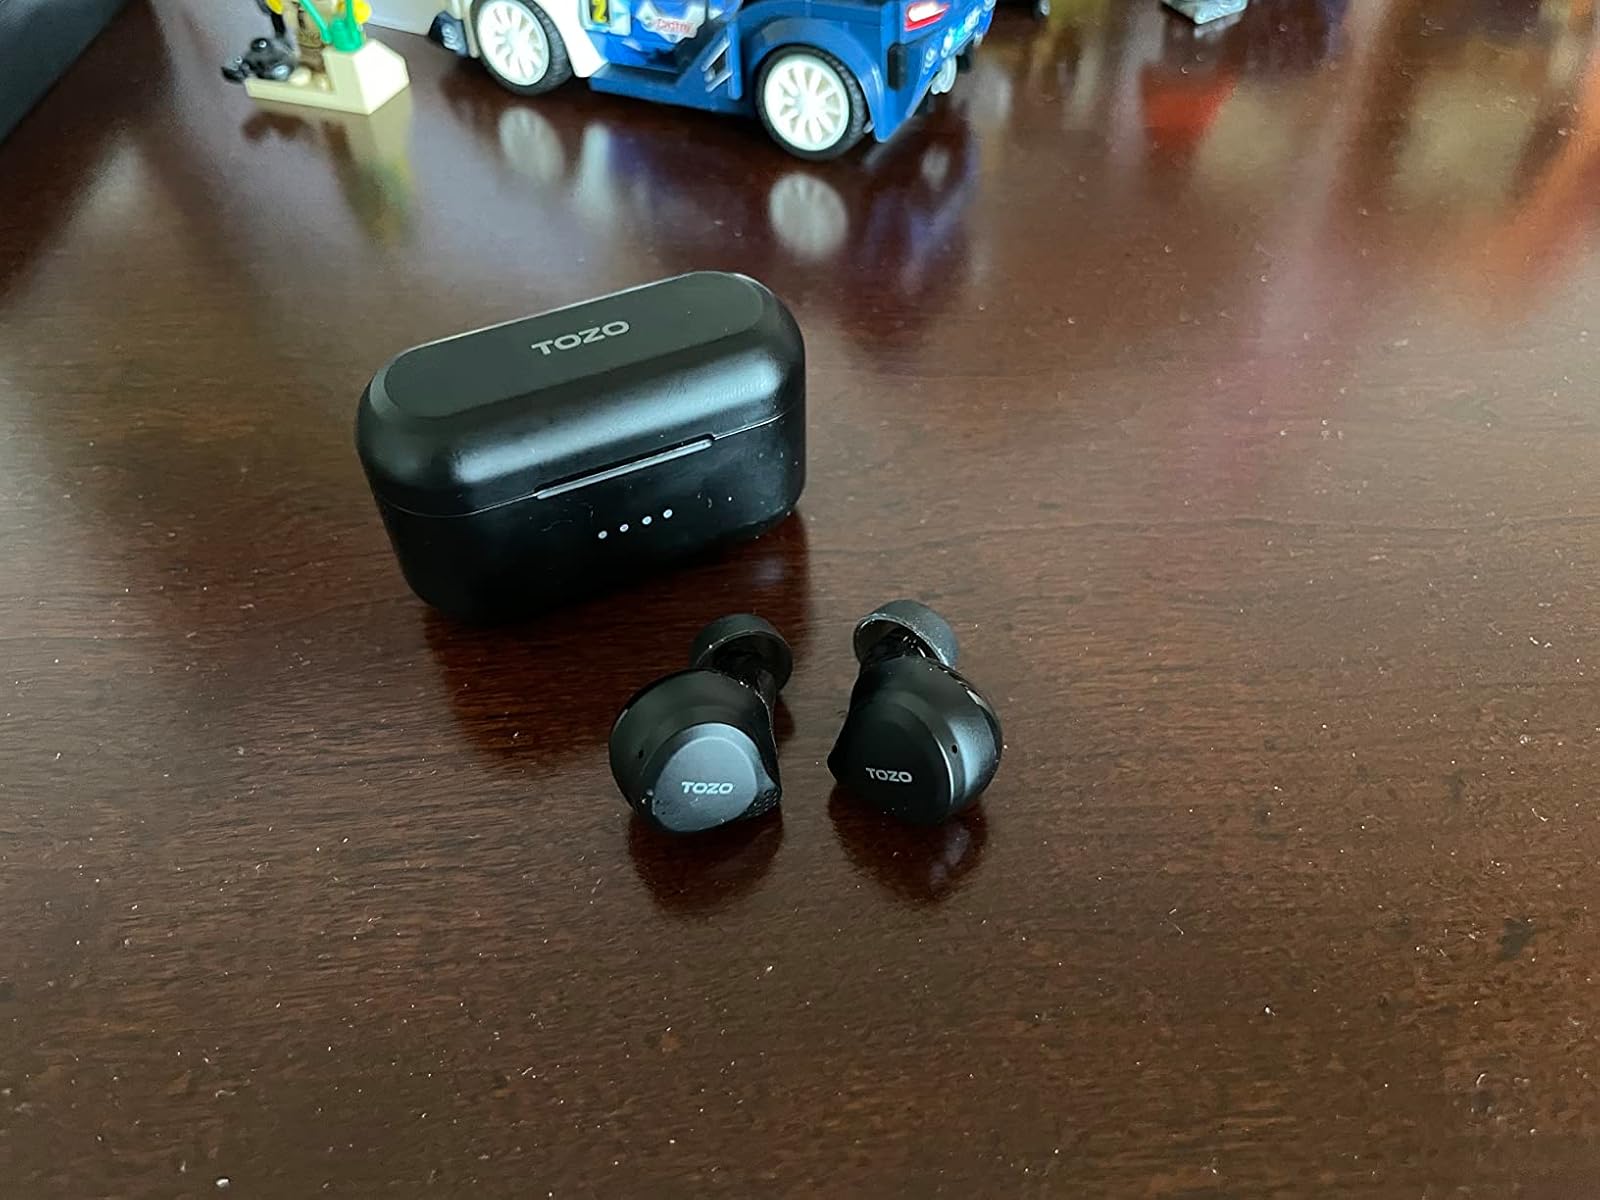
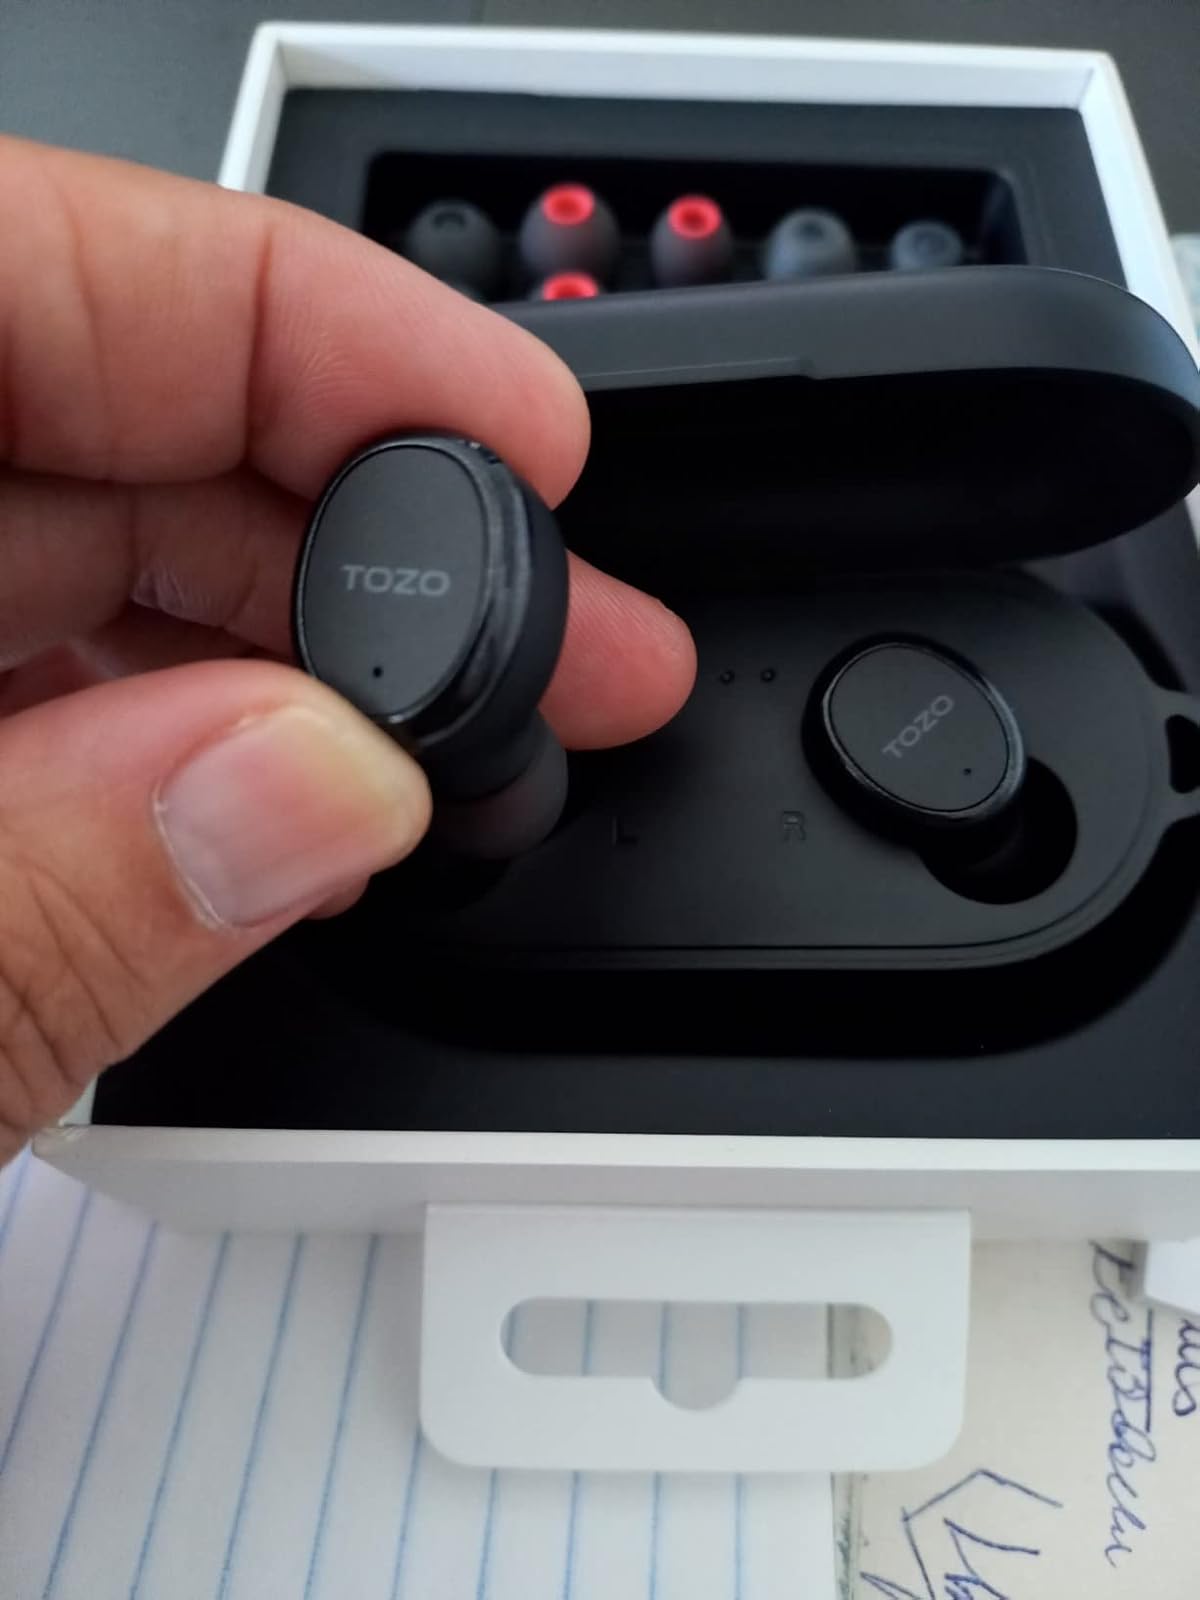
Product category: earbuds
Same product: no